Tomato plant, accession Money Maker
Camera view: bottom (45 deg); turntable rotation: 270 degrees
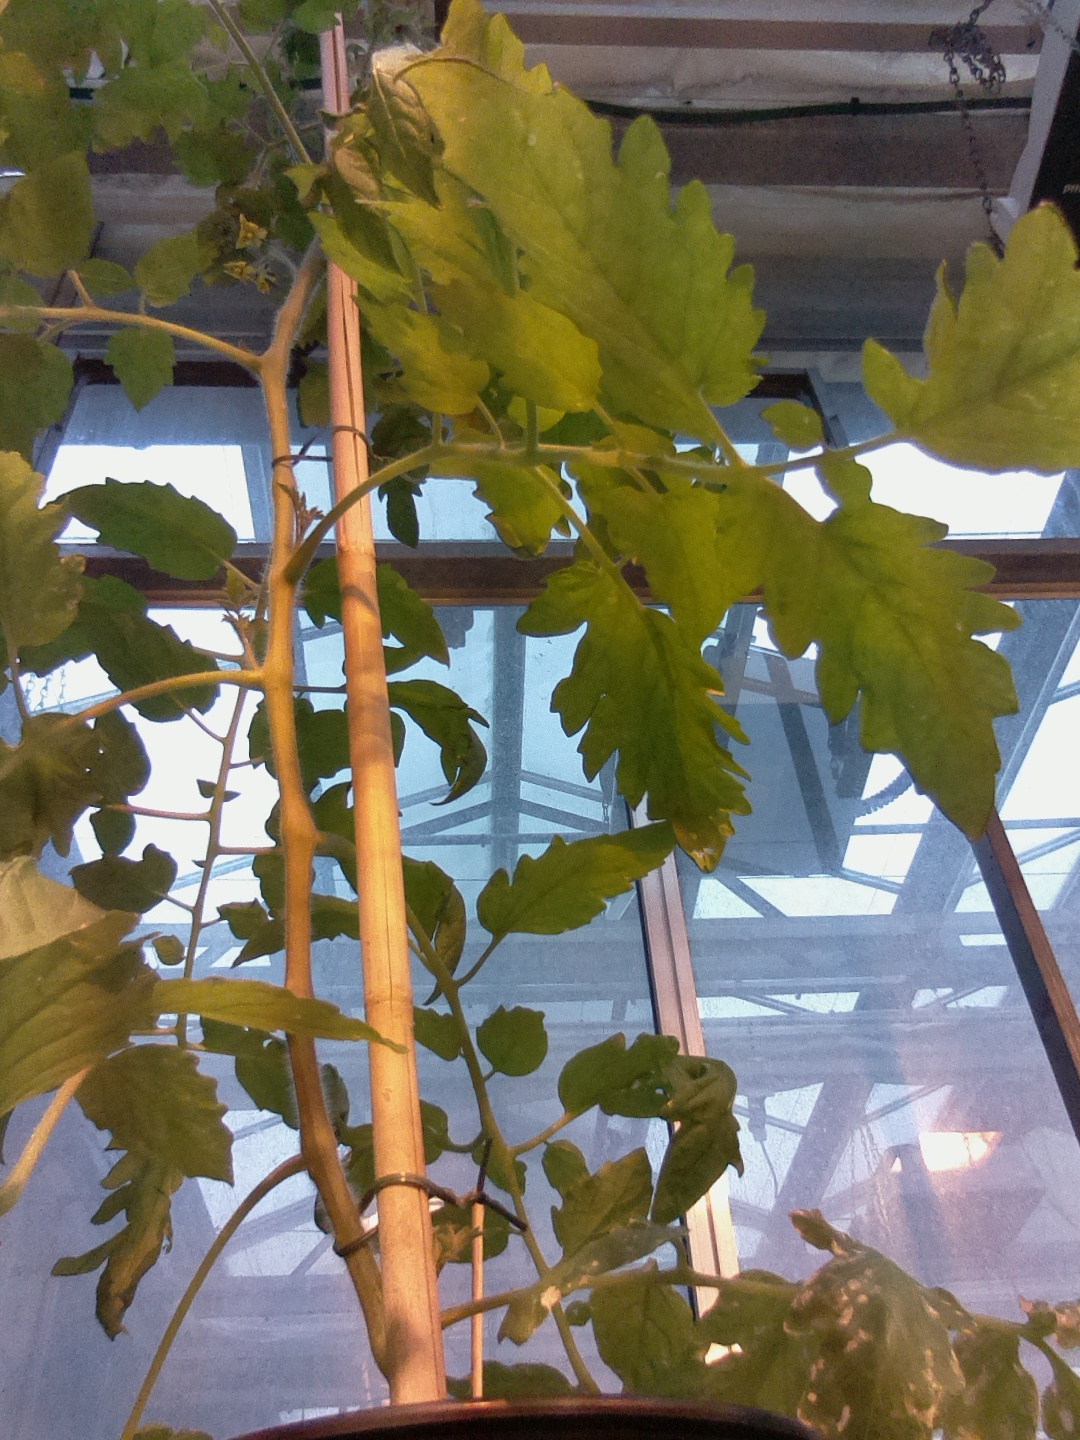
BBCH growth stage 68: Full flowering, 80%-90% of flowers open, more petals falling